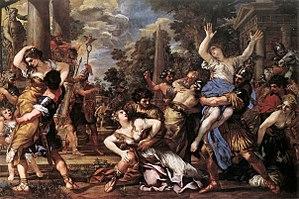
L’enlèvement des Sabines est un épisode légendaire de l'histoire de Rome au cours duquel la première génération des hommes de Rome se procure des femmes en les enlevant aux autres villes de la région, notamment aux Sabins.
L'histoire légendaire des fondateurs de Rome, Romulus et Rémus, fait partie de la mythologie romaine. L'épisode le plus connu de la légende constitue le moment où les jumeaux nouveau-nés sont abandonnés et sont recueillis par une louve qui les allaite. Le meurtre de Remus par son frère et d'autres récits de leur histoire ont inspiré les artistes de tous les temps. Depuis l’Antiquité, l'image des jumeaux allaités par une louve est un symbole de la ville de Rome et de son peuple.